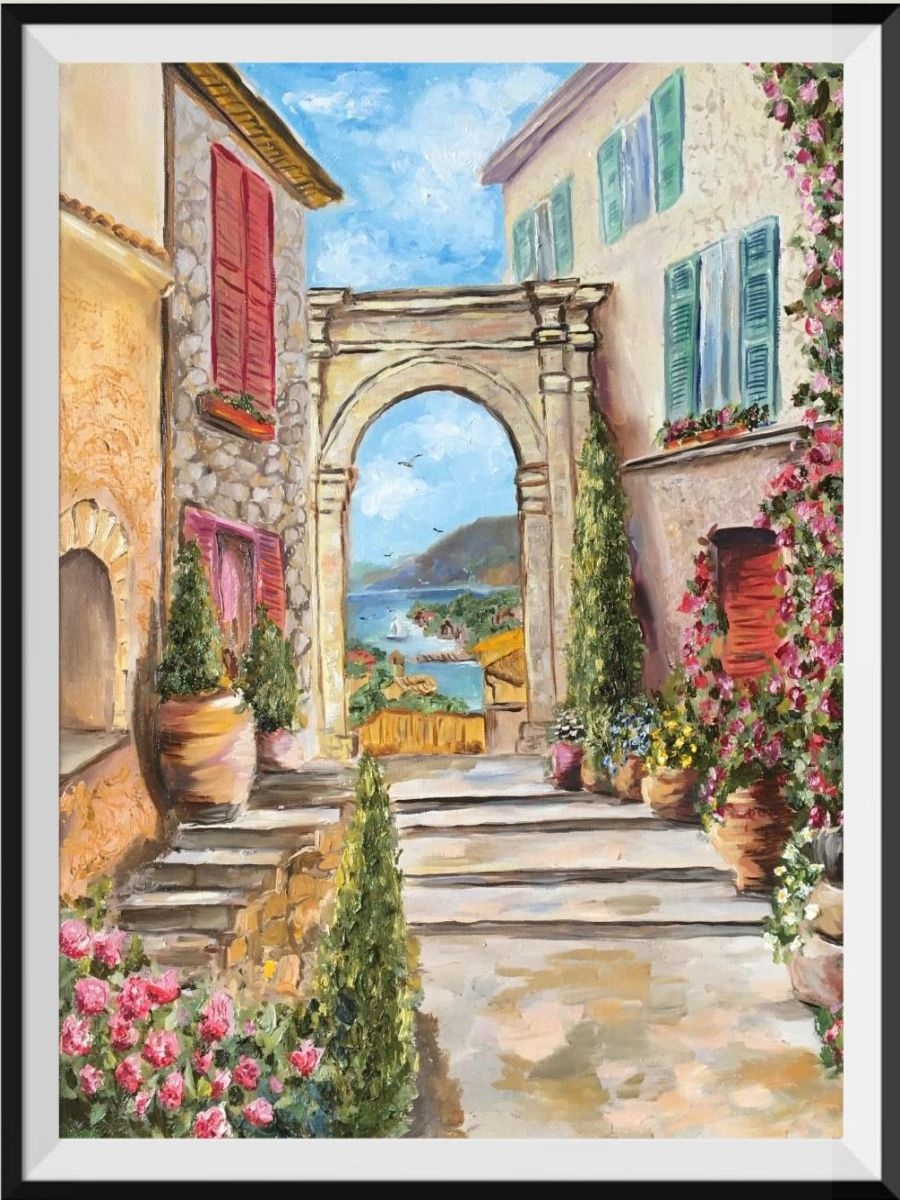
Paysage 5d Diy Kits Broderie Diamant Diamond Painting SS1831450591
Brand: Diamond Painting
Category: Arts & Entertainment > Hobbies & Creative Arts > Arts & Crafts > Art & Craft Kits > Mosaic Kits